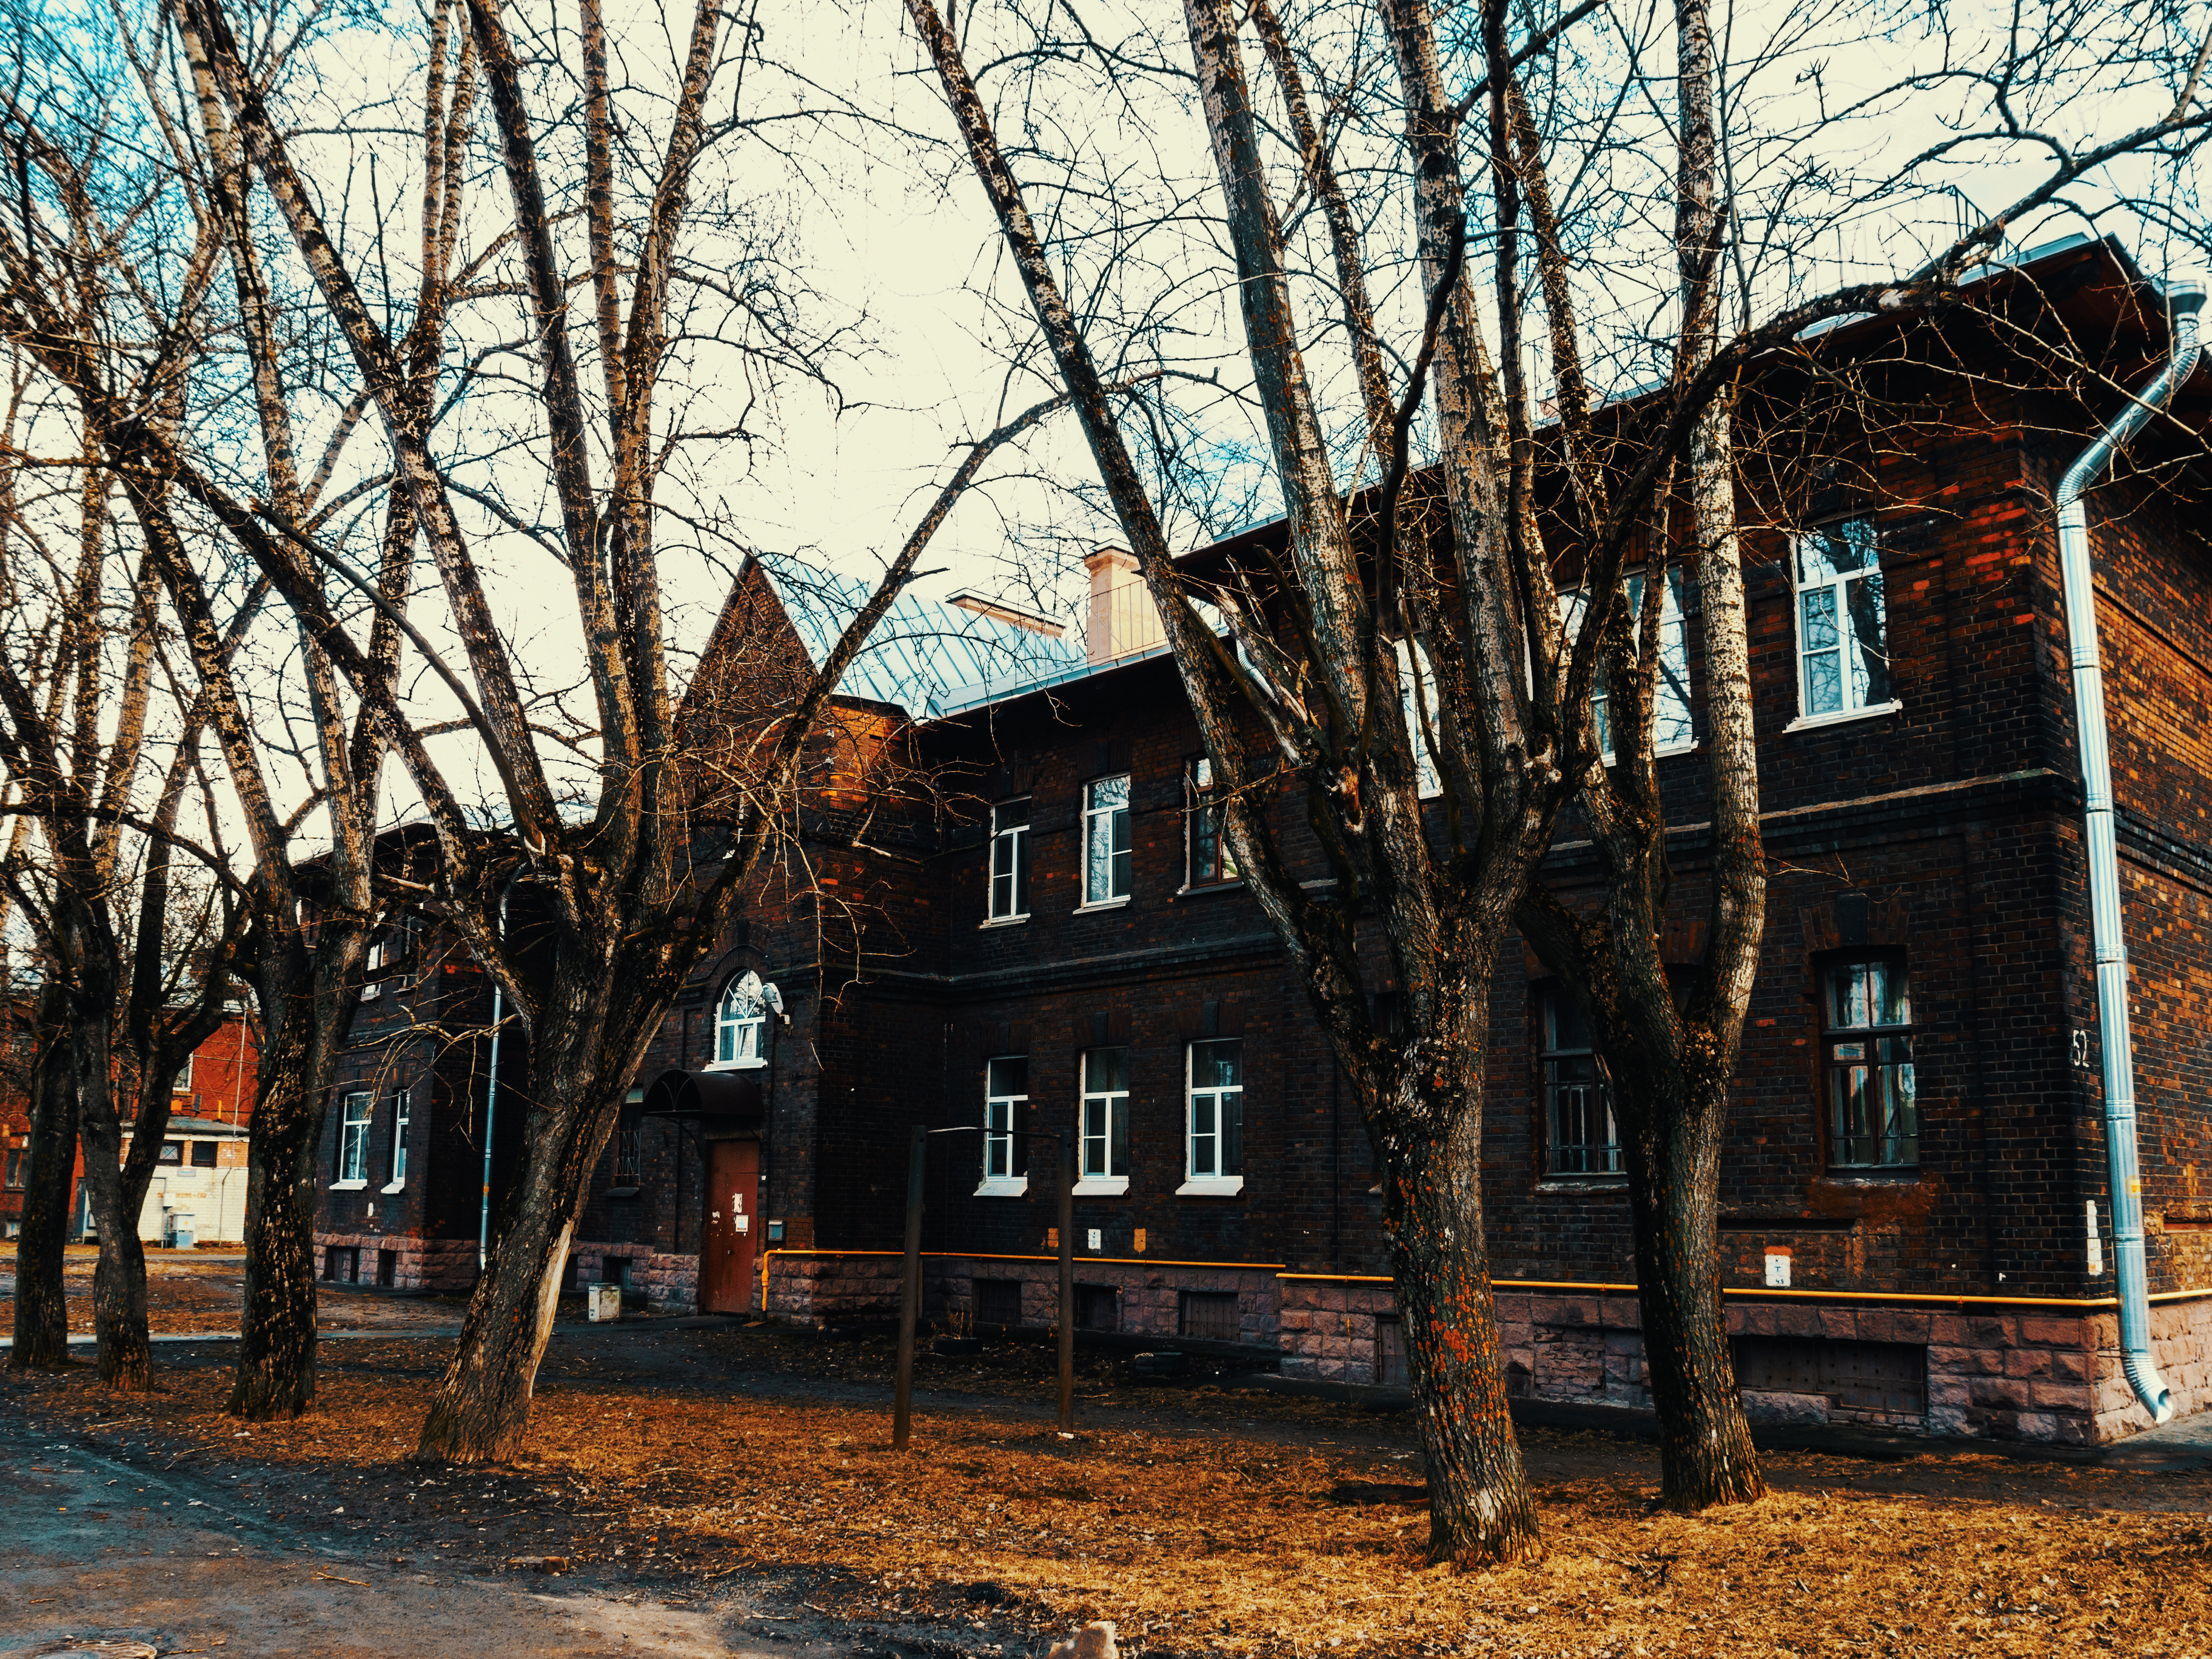
images, building, sky, window, branch, twig, wood, house, trunk, tree, grass, woody plant, facade, plant, Tints and shades, city, landscape, natural landscape, apartment, mixed use, winter, suburb, street, sash window, brick, siding, deciduous, road, cottage, room, road surface, estate, soil, woodland, autumn